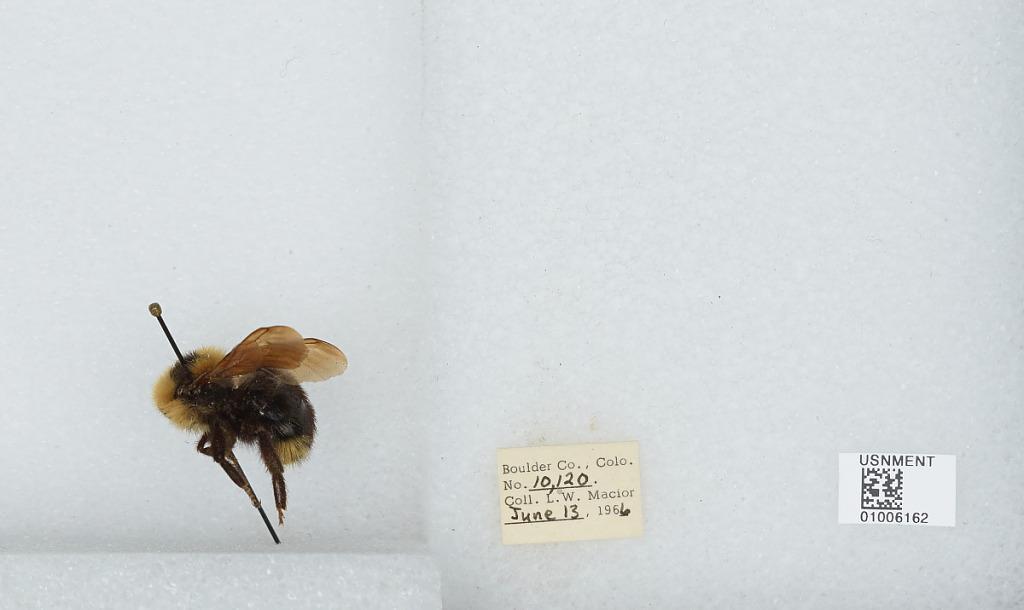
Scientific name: Bombus (Psithyrus) insularis (Smith)
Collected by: L. Macior
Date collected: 1966-6-13
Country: United States
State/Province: Colorado
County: Boulder
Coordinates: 40.015, -105.27